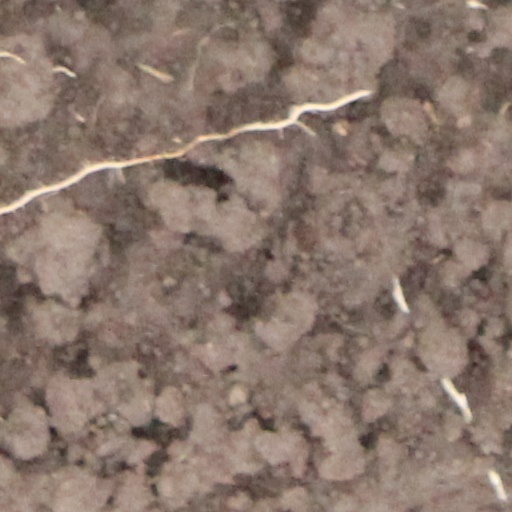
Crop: wheat